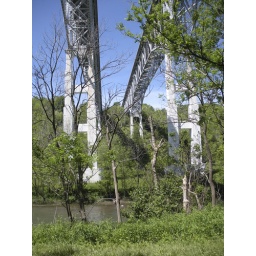
The highest bridge in Ohio crosses the Little Miami and the bike trail. I-71 north of Cincinnati.